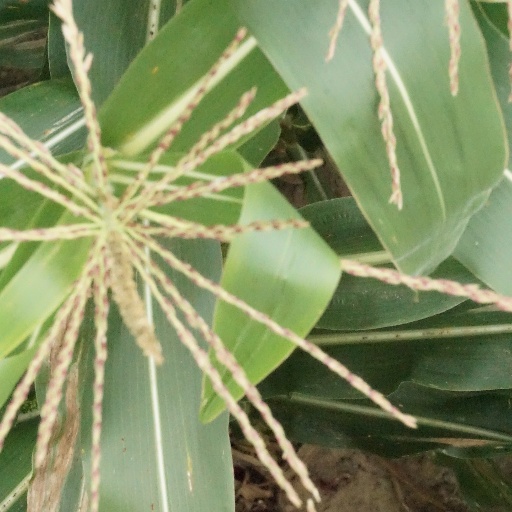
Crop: maize; corn